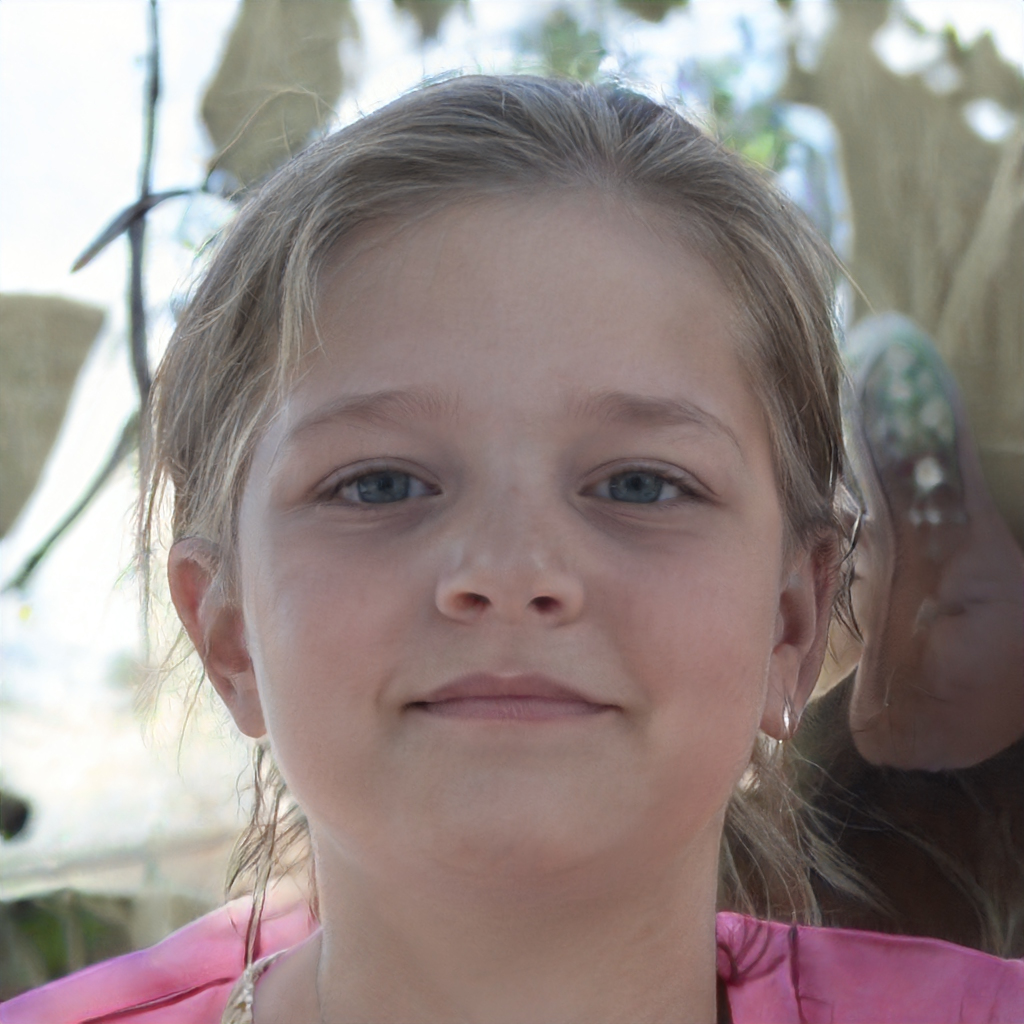
Gender: Female